William P. Bettendorf

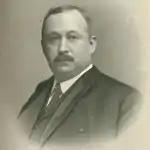

William P. Bettendorf (July 1, 1857 – June 3, 1910) was an American inventor. He is credited with the invention of the power lift sulky plow, the Bettendorf metal wheel and the one-piece railroad truck frame. By the age of 53 he held 94 patents. With his younger brother, Joseph W. Bettendorf, he founded the Bettendorf Axle Company. His first wife and children preceded him in death. He died as the company was rapidly expanding and before he moved into a palatial home he was building. The city of Bettendorf, Iowa is named after the two brothers.